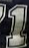
Number: 1